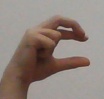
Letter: thal